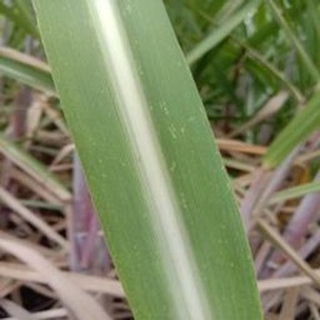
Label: sugarcane_mosaic